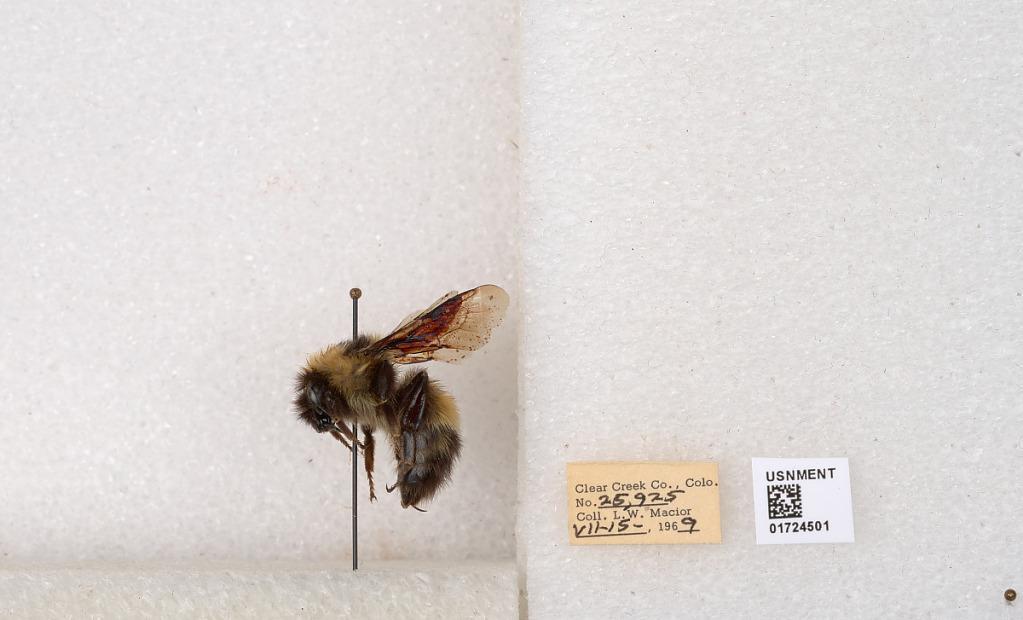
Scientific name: Bombus kirbyellus
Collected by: L. Macior
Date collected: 1969-7-15
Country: United States
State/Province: Colorado
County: Clear Creek
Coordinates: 39.6891, -105.644